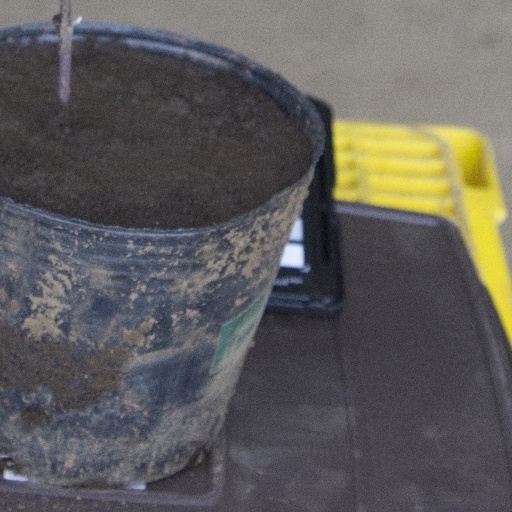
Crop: soybean